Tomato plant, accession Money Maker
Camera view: tilt-top (135 deg); turntable rotation: 90 degrees
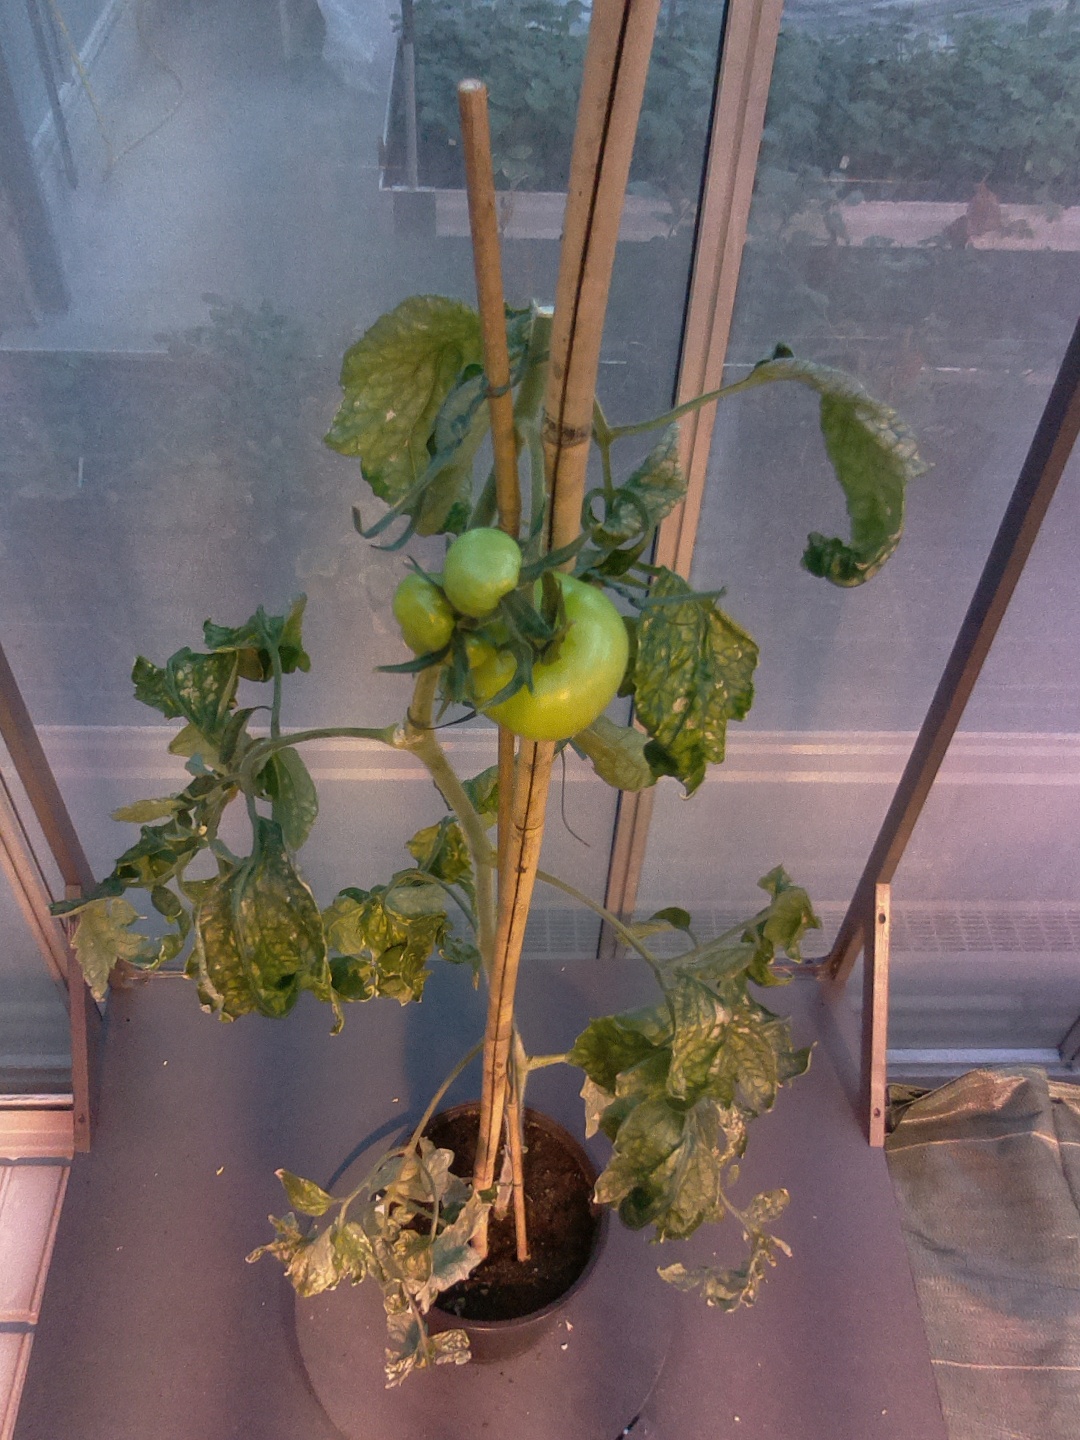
BBCH growth stage 79: 90% -100% of final fruit size